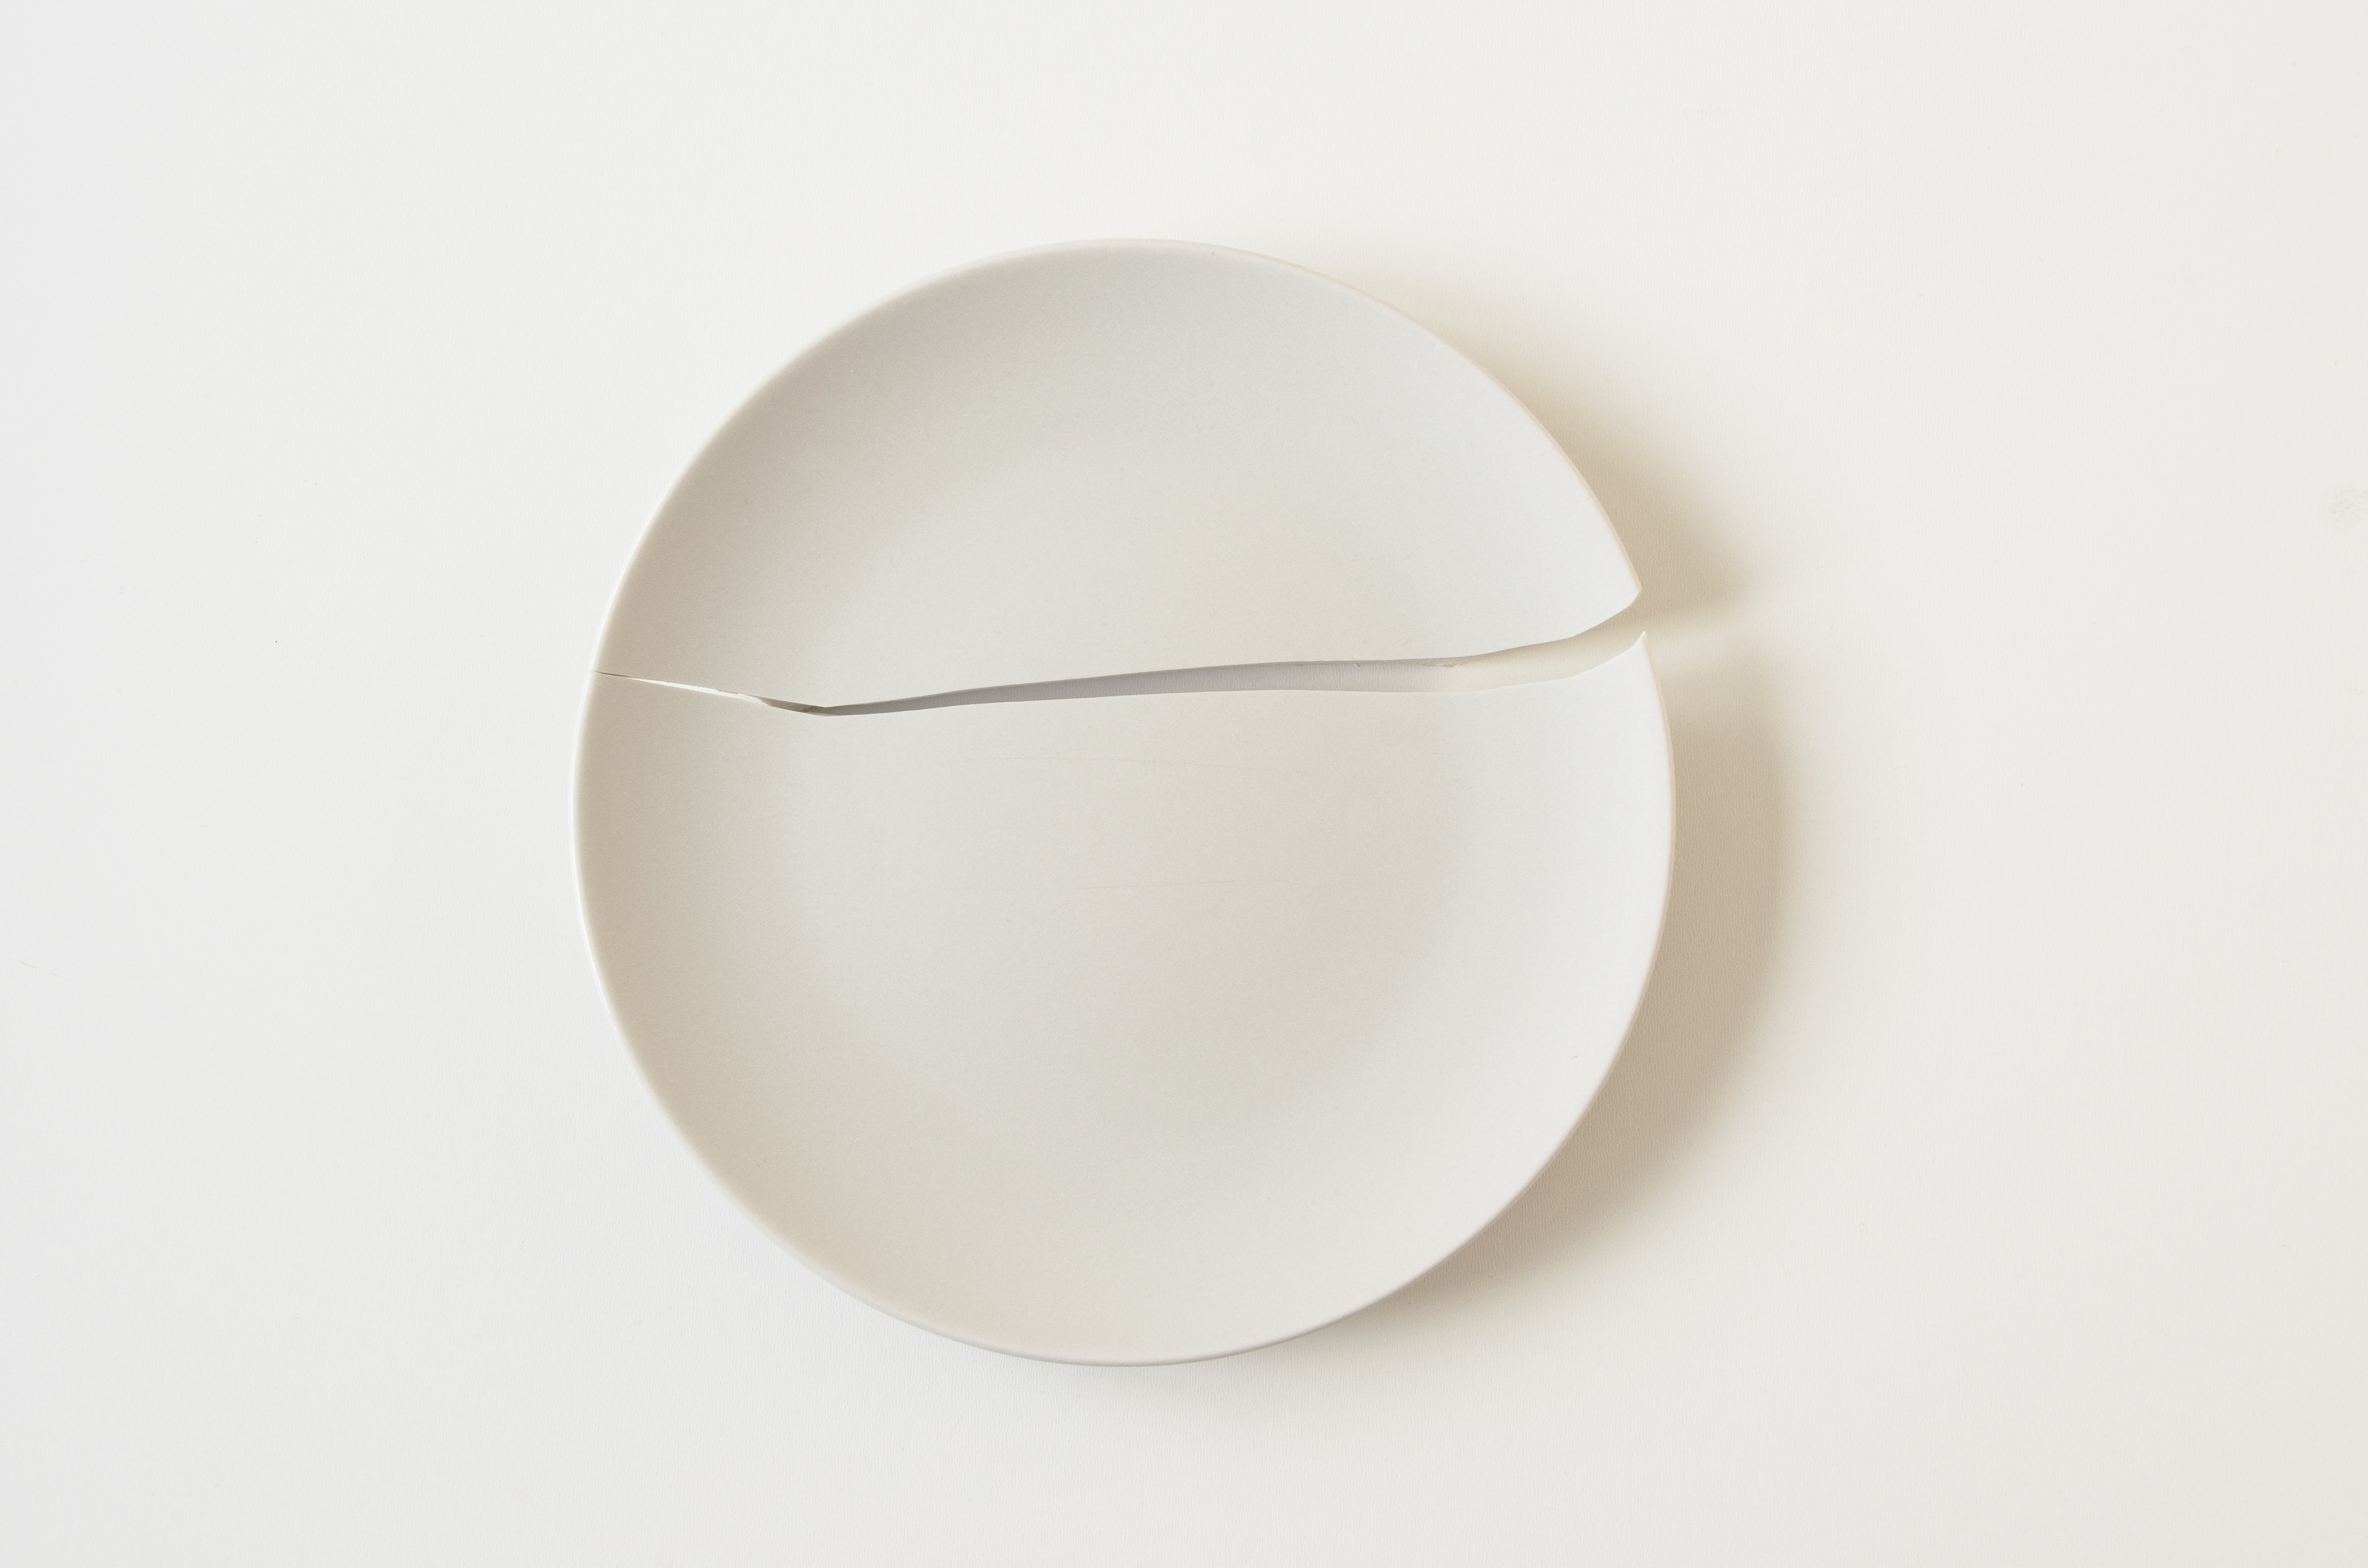
white, dish, food, ceramic, broken, plate, lamp, lighting, circle, egg, product, top view, ball, sphere, damage, shape, dishware, broken plate